Impractical Jokers UK

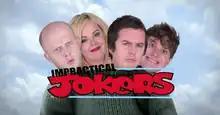
Series 2 title card (BBC Three)

Impractical Jokers UK is a British reality television series that first aired in the United Kingdom in 2012 on BBC Three. The series is based on the American hidden camera-practical joke reality television series "Impractical Jokers". Throughout the show they challenge their friends to do and to say embarrassing things to an unsuspecting public.